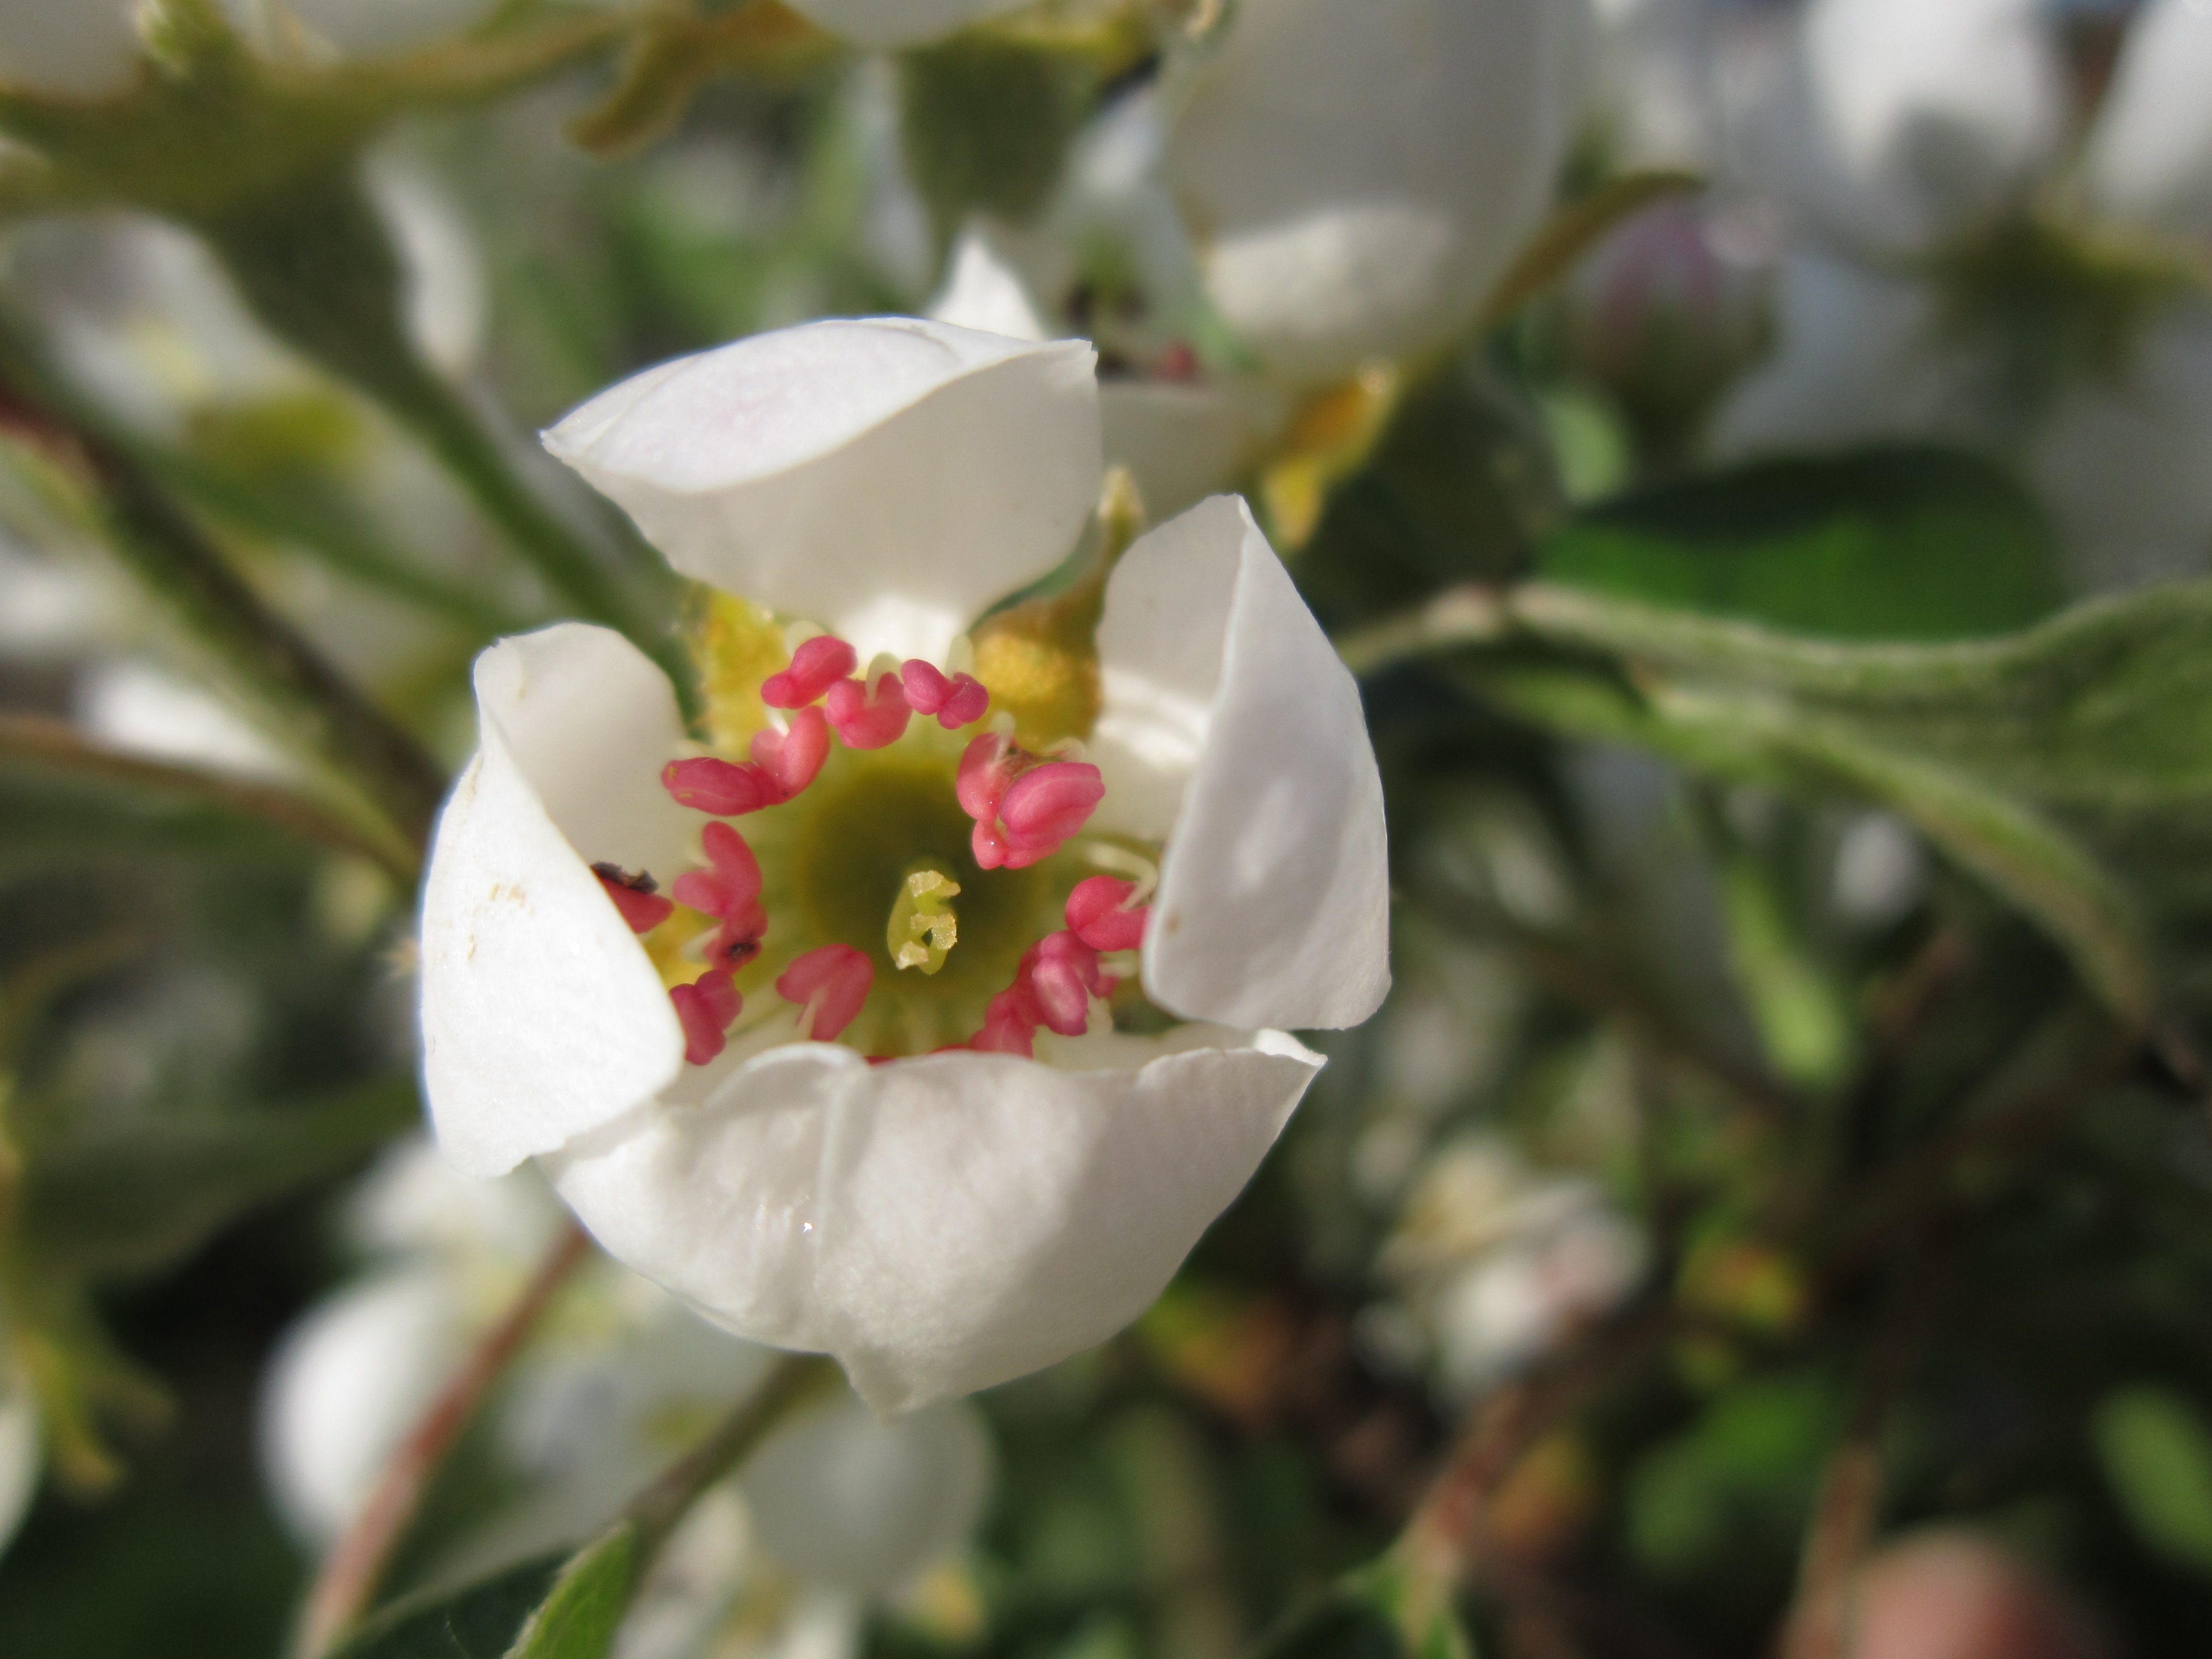
tree, nature, blossom, plant, white, flower, petal, bloom, spring, botany, garden, pear, close, flora, wildflower, close up, bud, awakening, macro photography, inflorescence, flowering plant, pear blossom, fruit tree blossoming, land plant